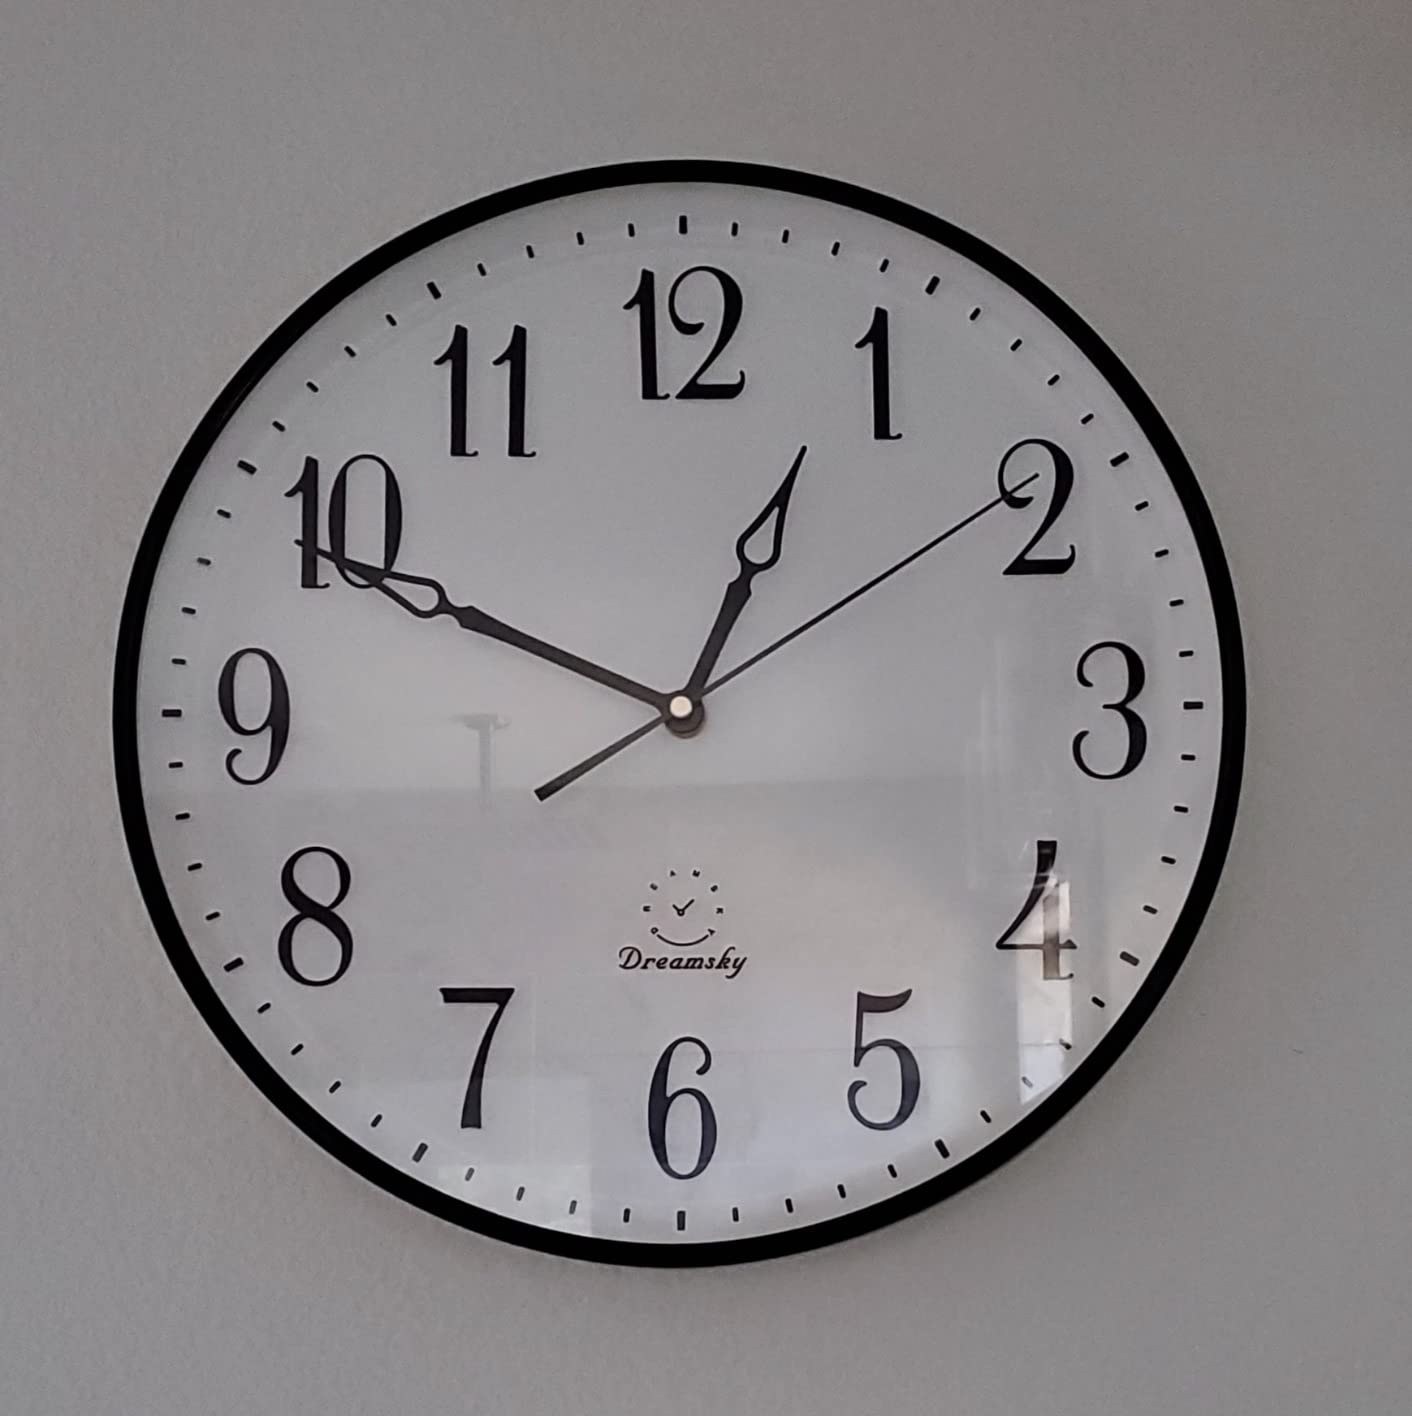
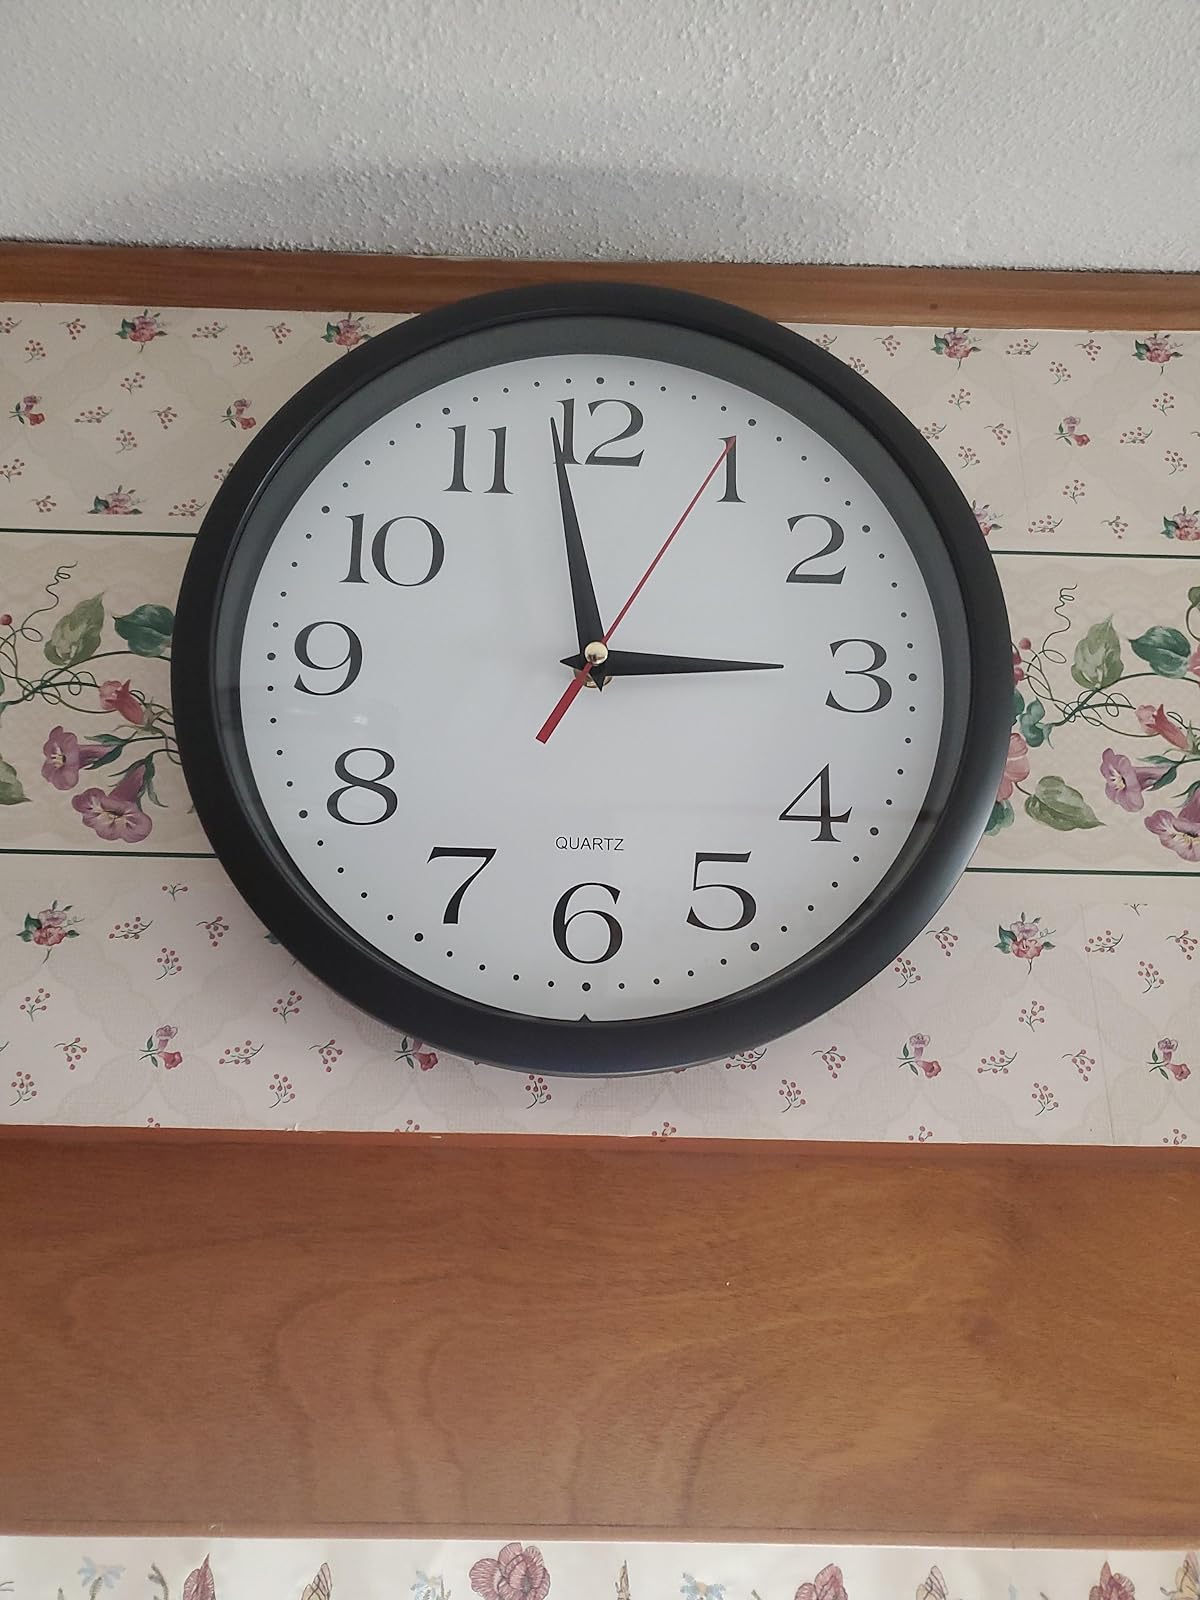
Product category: clock
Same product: no